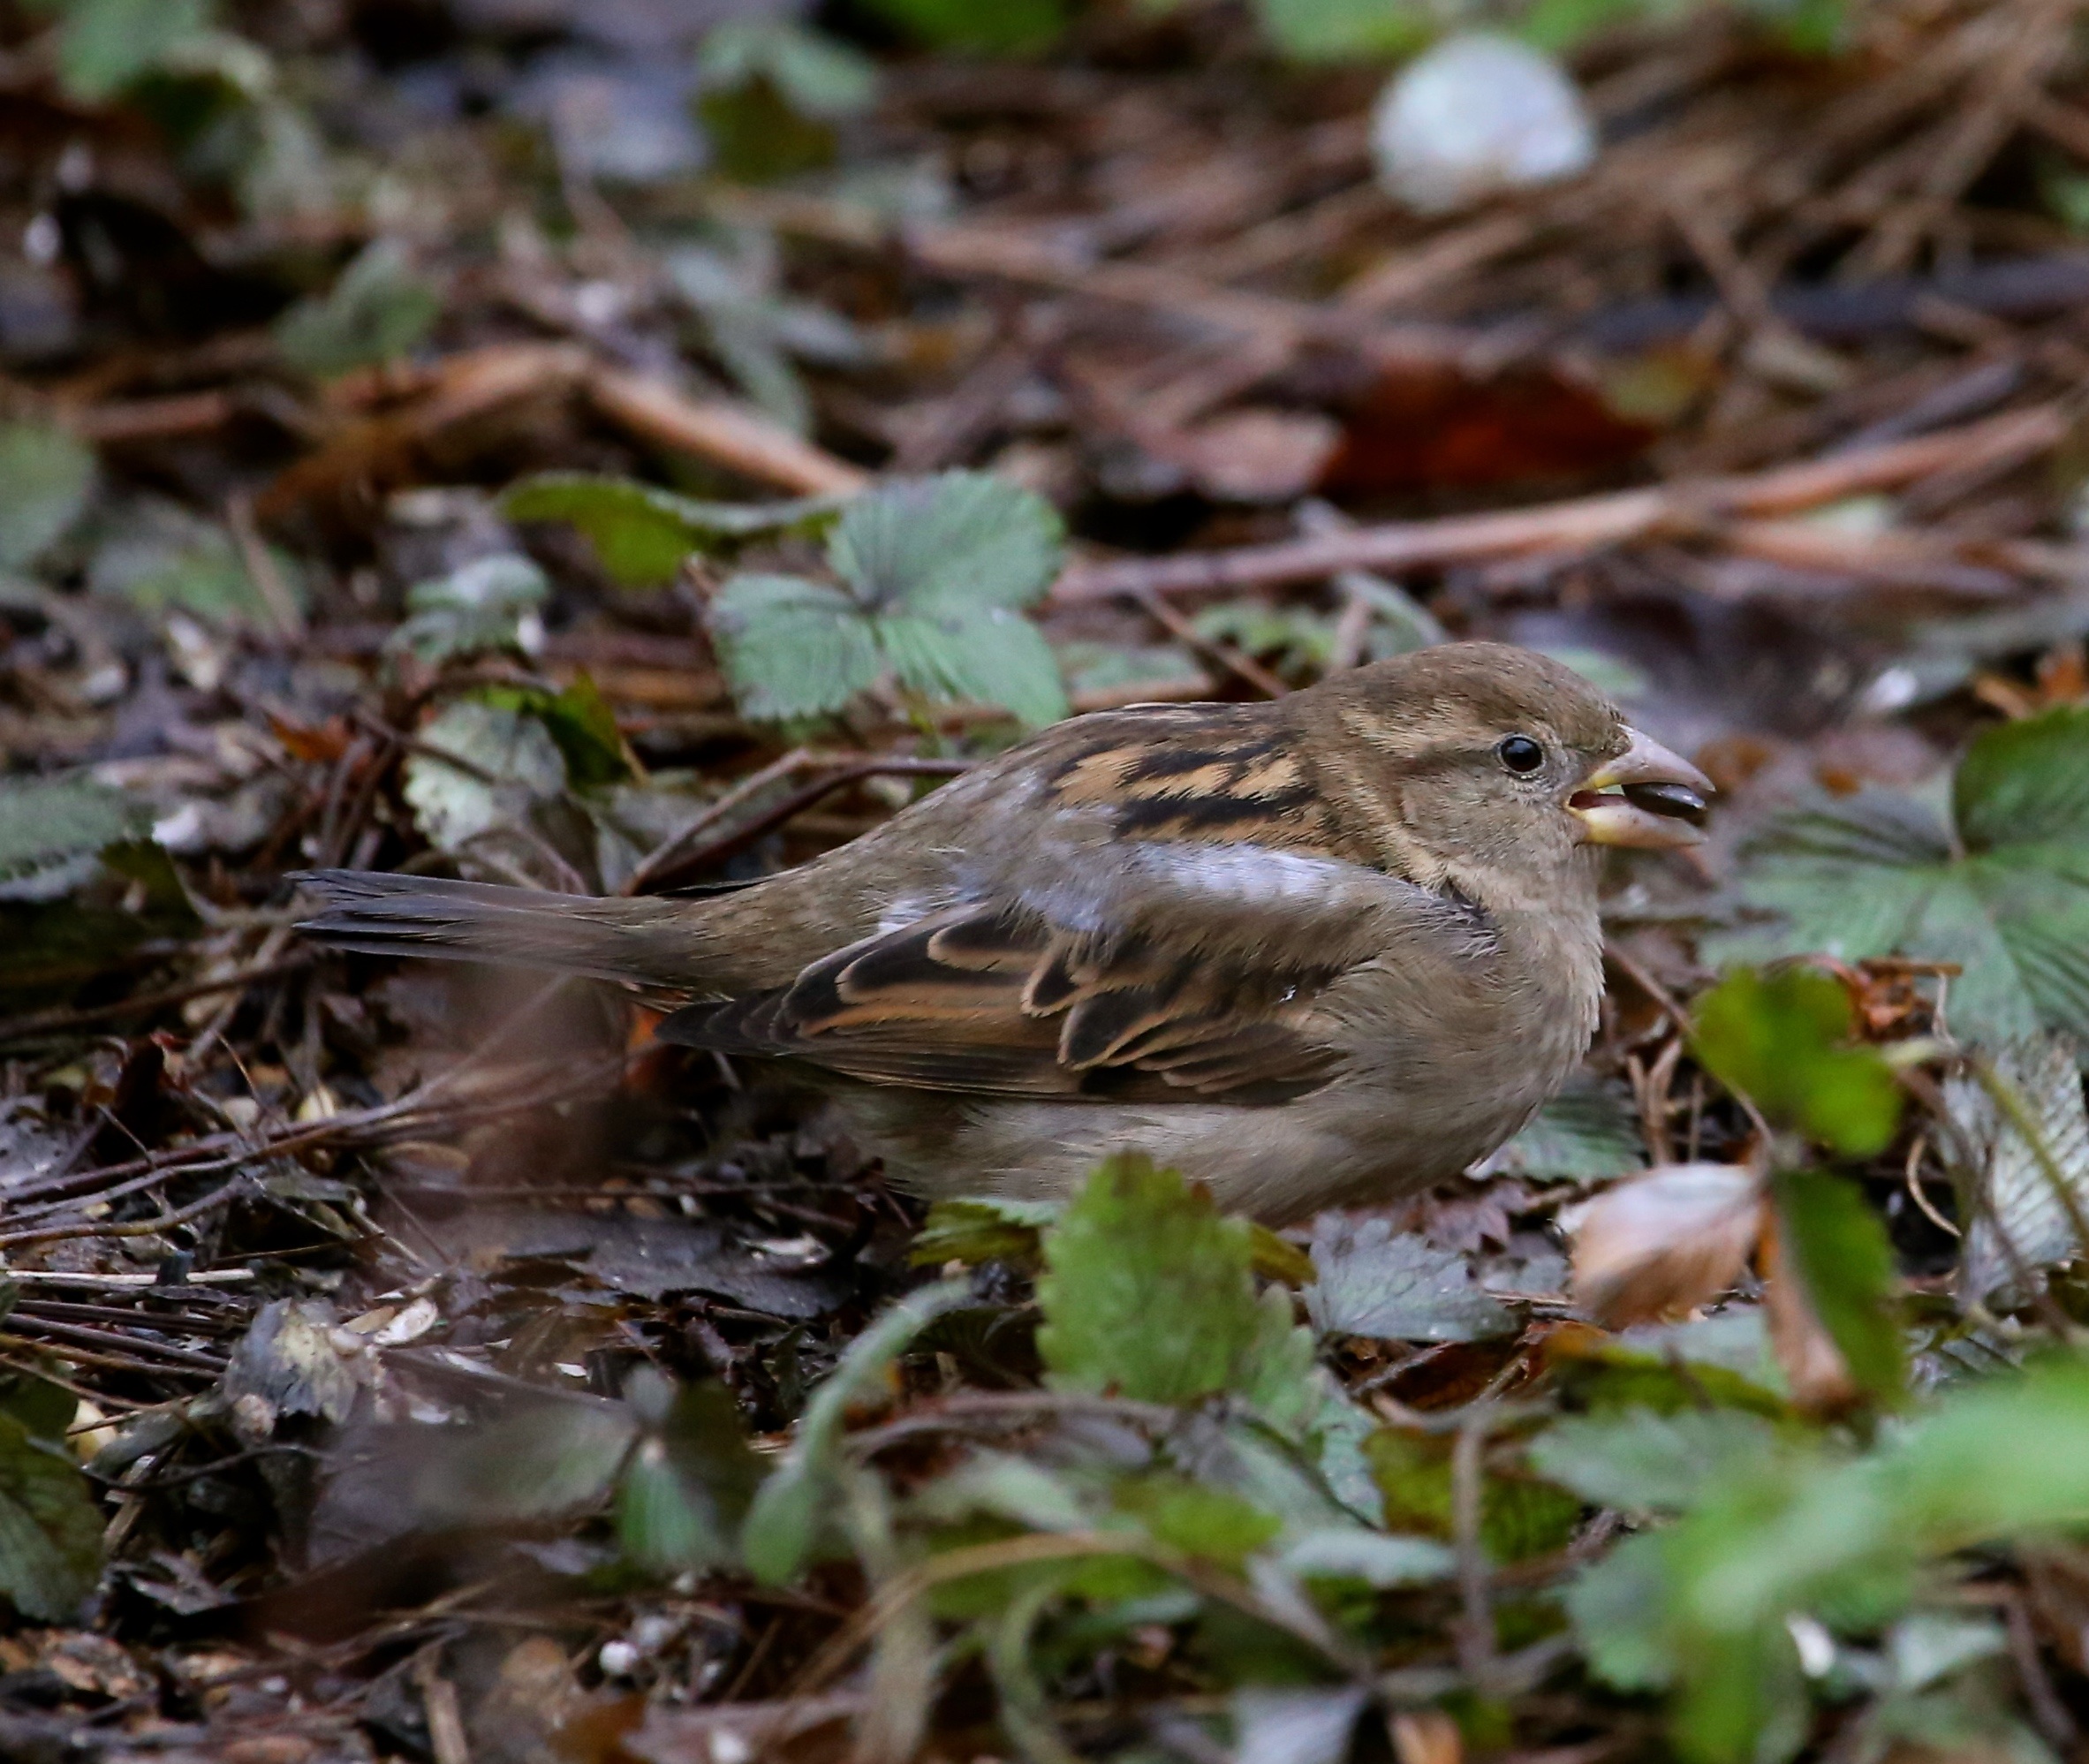
nature, bird, leaf, flower, wildlife, fauna, plumage, vertebrate, sparrow, wren, house sparrow, old world flycatcher, perching bird, tree sparrow, passer montanus